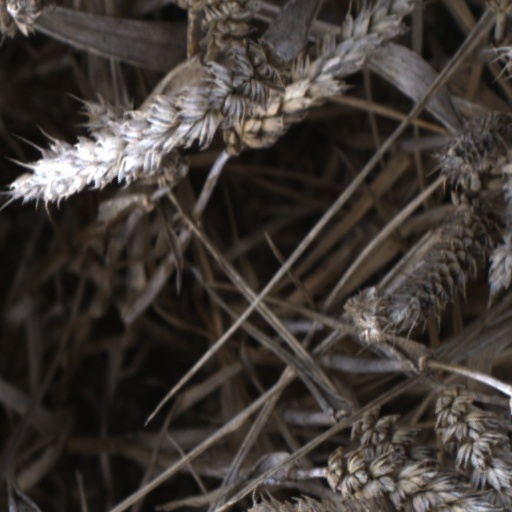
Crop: wheat